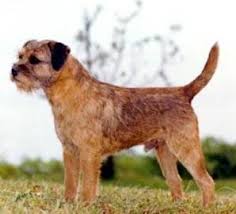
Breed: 206-n000007-Border_terrier